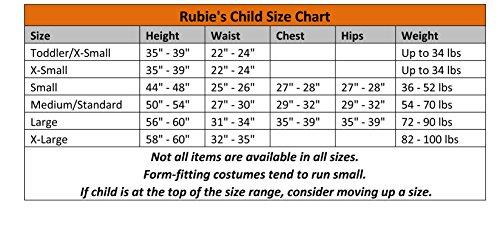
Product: DC Super Villain Collection Joker Girl's Costume with Tutu Dress, Medium
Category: Clothing, Shoes & Jewelry | Costumes & Accessories | Kids & Baby | Girls | Costumes
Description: DC Super Villain Collection Joker Girl's Costume with Tutu Dress, Medium.
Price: $29.99
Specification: ProductDimensions:12x18x4inches|ItemWeight:4.6ounces|ShippingWeight:4.8ounces(Viewshippingratesandpolicies)|DomesticShipping:ItemcanbeshippedwithinU.S.|InternationalShipping:ThisitemcanbeshippedtoselectcountriesoutsideoftheU.S.LearnMore|ASIN:B00BJH2FW4|Itemmodelnumber:886981M|Manufacturerrecommendedage:5-7years